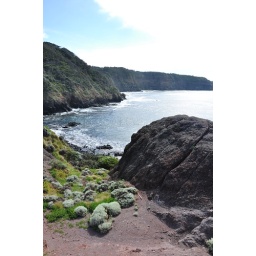
coast with large rock in foreground